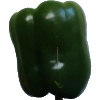
Label: Pepper Green 1